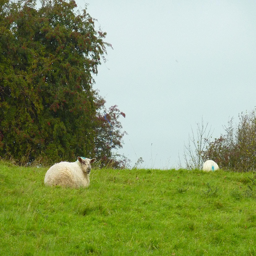
two sheep on a hill with green grass
Two sheep sit in a grassy field.
A large sheep sitting down in a grassy field.
A sheep sitting on a hillside during the day
A sheep laying on a lush green country hillside.